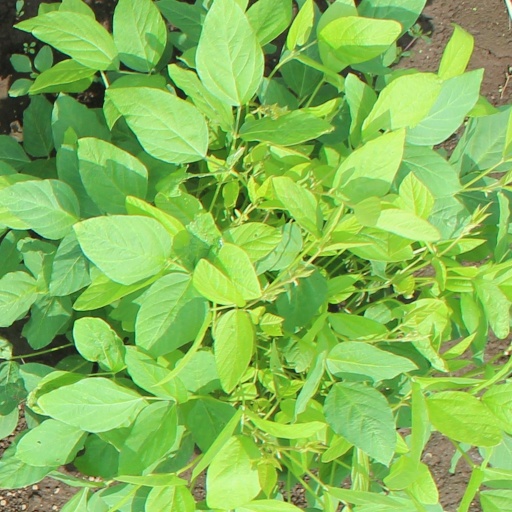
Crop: soybean